Air Force Systems Command

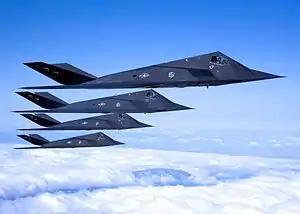
F-117 Nighthawk stealth fighters

As the Vietnam War dominated the late 1960s and early 1970s, AFSC focused on quick solutions to the needs of operational units in the war zone. Areas such as Electronic warfare (ECM) (Douglas EB-66 Destroyer) were greatly expanded in response to Vietnam People's Air Force surface-to-air missile (SAM) systems. The modification of transports (AC-130 Hercules, AC-119 Flying Boxcar) into gunships, improved reconnaissance sensors, the Defense Meteorological Satellite Program, Forward Looking Infrared Sensors (FLIR), and Precision-guided munitions all represented significant AFSC contributions to Vietnam air operations.